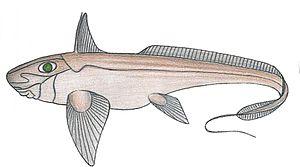
Hydrolagus est un genre de chimères.